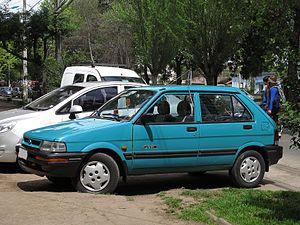
Subaru est un constructeur automobile japonais, créé en 1953, faisant partie du groupe Subaru et connu par le grand public européen pour son modèle emblématique actuel Impreza. Son activité s'étend, pour une petite part, à l'aéronautique.